Hisashi Hieda

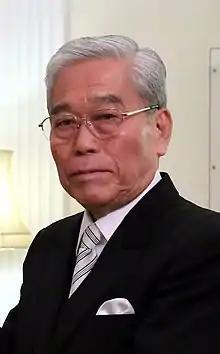
Hisashi Hieda in 2014

Hisashi Hieda (日枝 久, born December 31, 1937) is a Japanese business magnate, media proprietor, television executive, film producer and philanthropist who is the Chairperson of Fujisankei Communications Group. He also serves as the Chairperson of the Japan Art Association, which operates the Ueno Royal Museum and the Praemium Imperiale, as well as the Director of the Hakone Open-Air Museum and the Director of the Utsukushi-Ga-Hara Open-Air Museum.